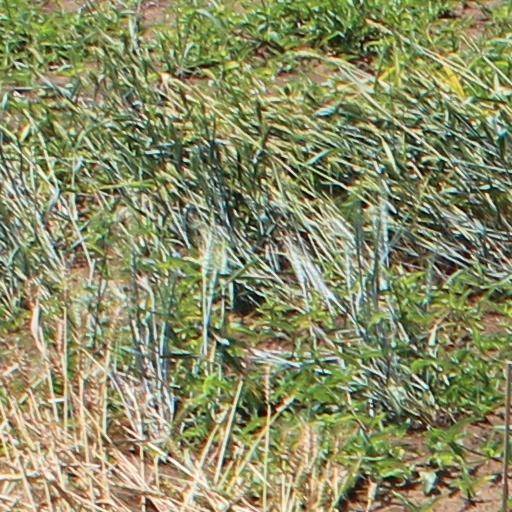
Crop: wheat